Monique Evans

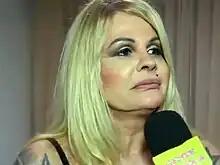
Evans in 2018

Monique Evans (born Monique Rezende Nery da Fonseca on 5 July 1956) is a Brazilian television personality. She was a participant on seasons third and fourth of "A Fazenda".